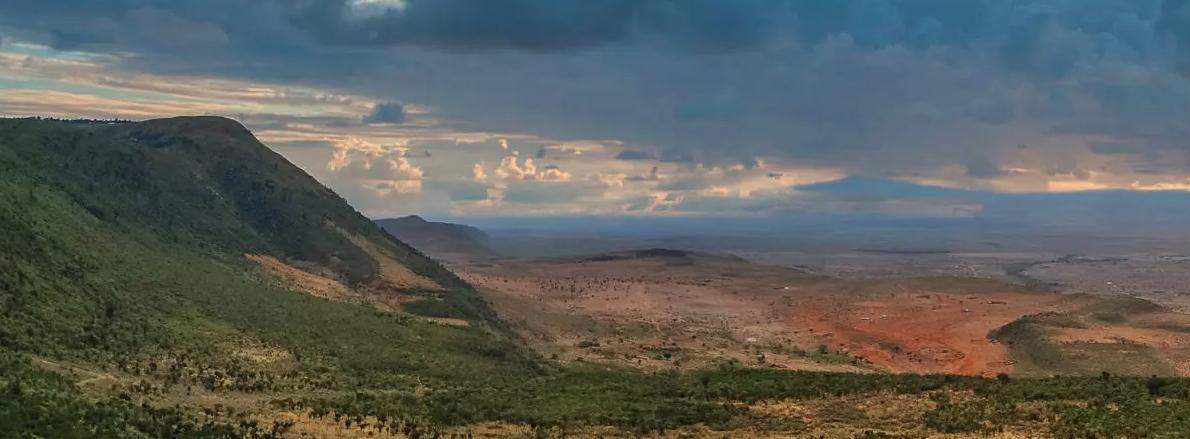
Vifungashio vya plastiki vilivyochapishwa picha za mimea mbalimbali na maelekezo nje ya vifungashio hivyo, ikiashiria ni vifungashio vya mbegu zitumikazo kwa ajili ya kilimo.